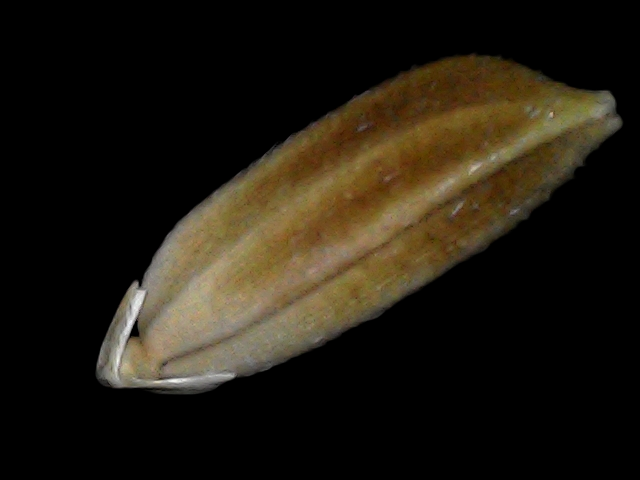
Rice variety: Bd91